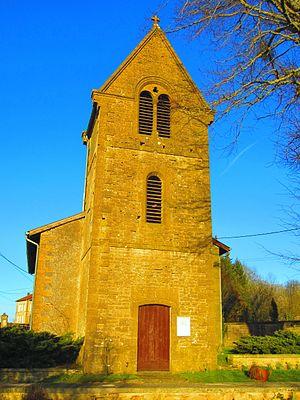
Eglise Petit Xivry Grand Failly
Grand-Failly est une commune française située dans le département de Meurthe-et-Moselle en région Grand Est.
Petit-Xivry est une ancienne commune française de Meurthe-et-Moselle en région Grand Est. Elle est rattachée à celle de Grand-Failly depuis 1811.